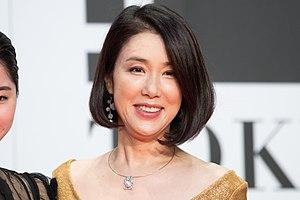
Mariko Tsutsui, née le 13 octobre 1960 à Kōfu, au Japon, est une actrice japonaise.